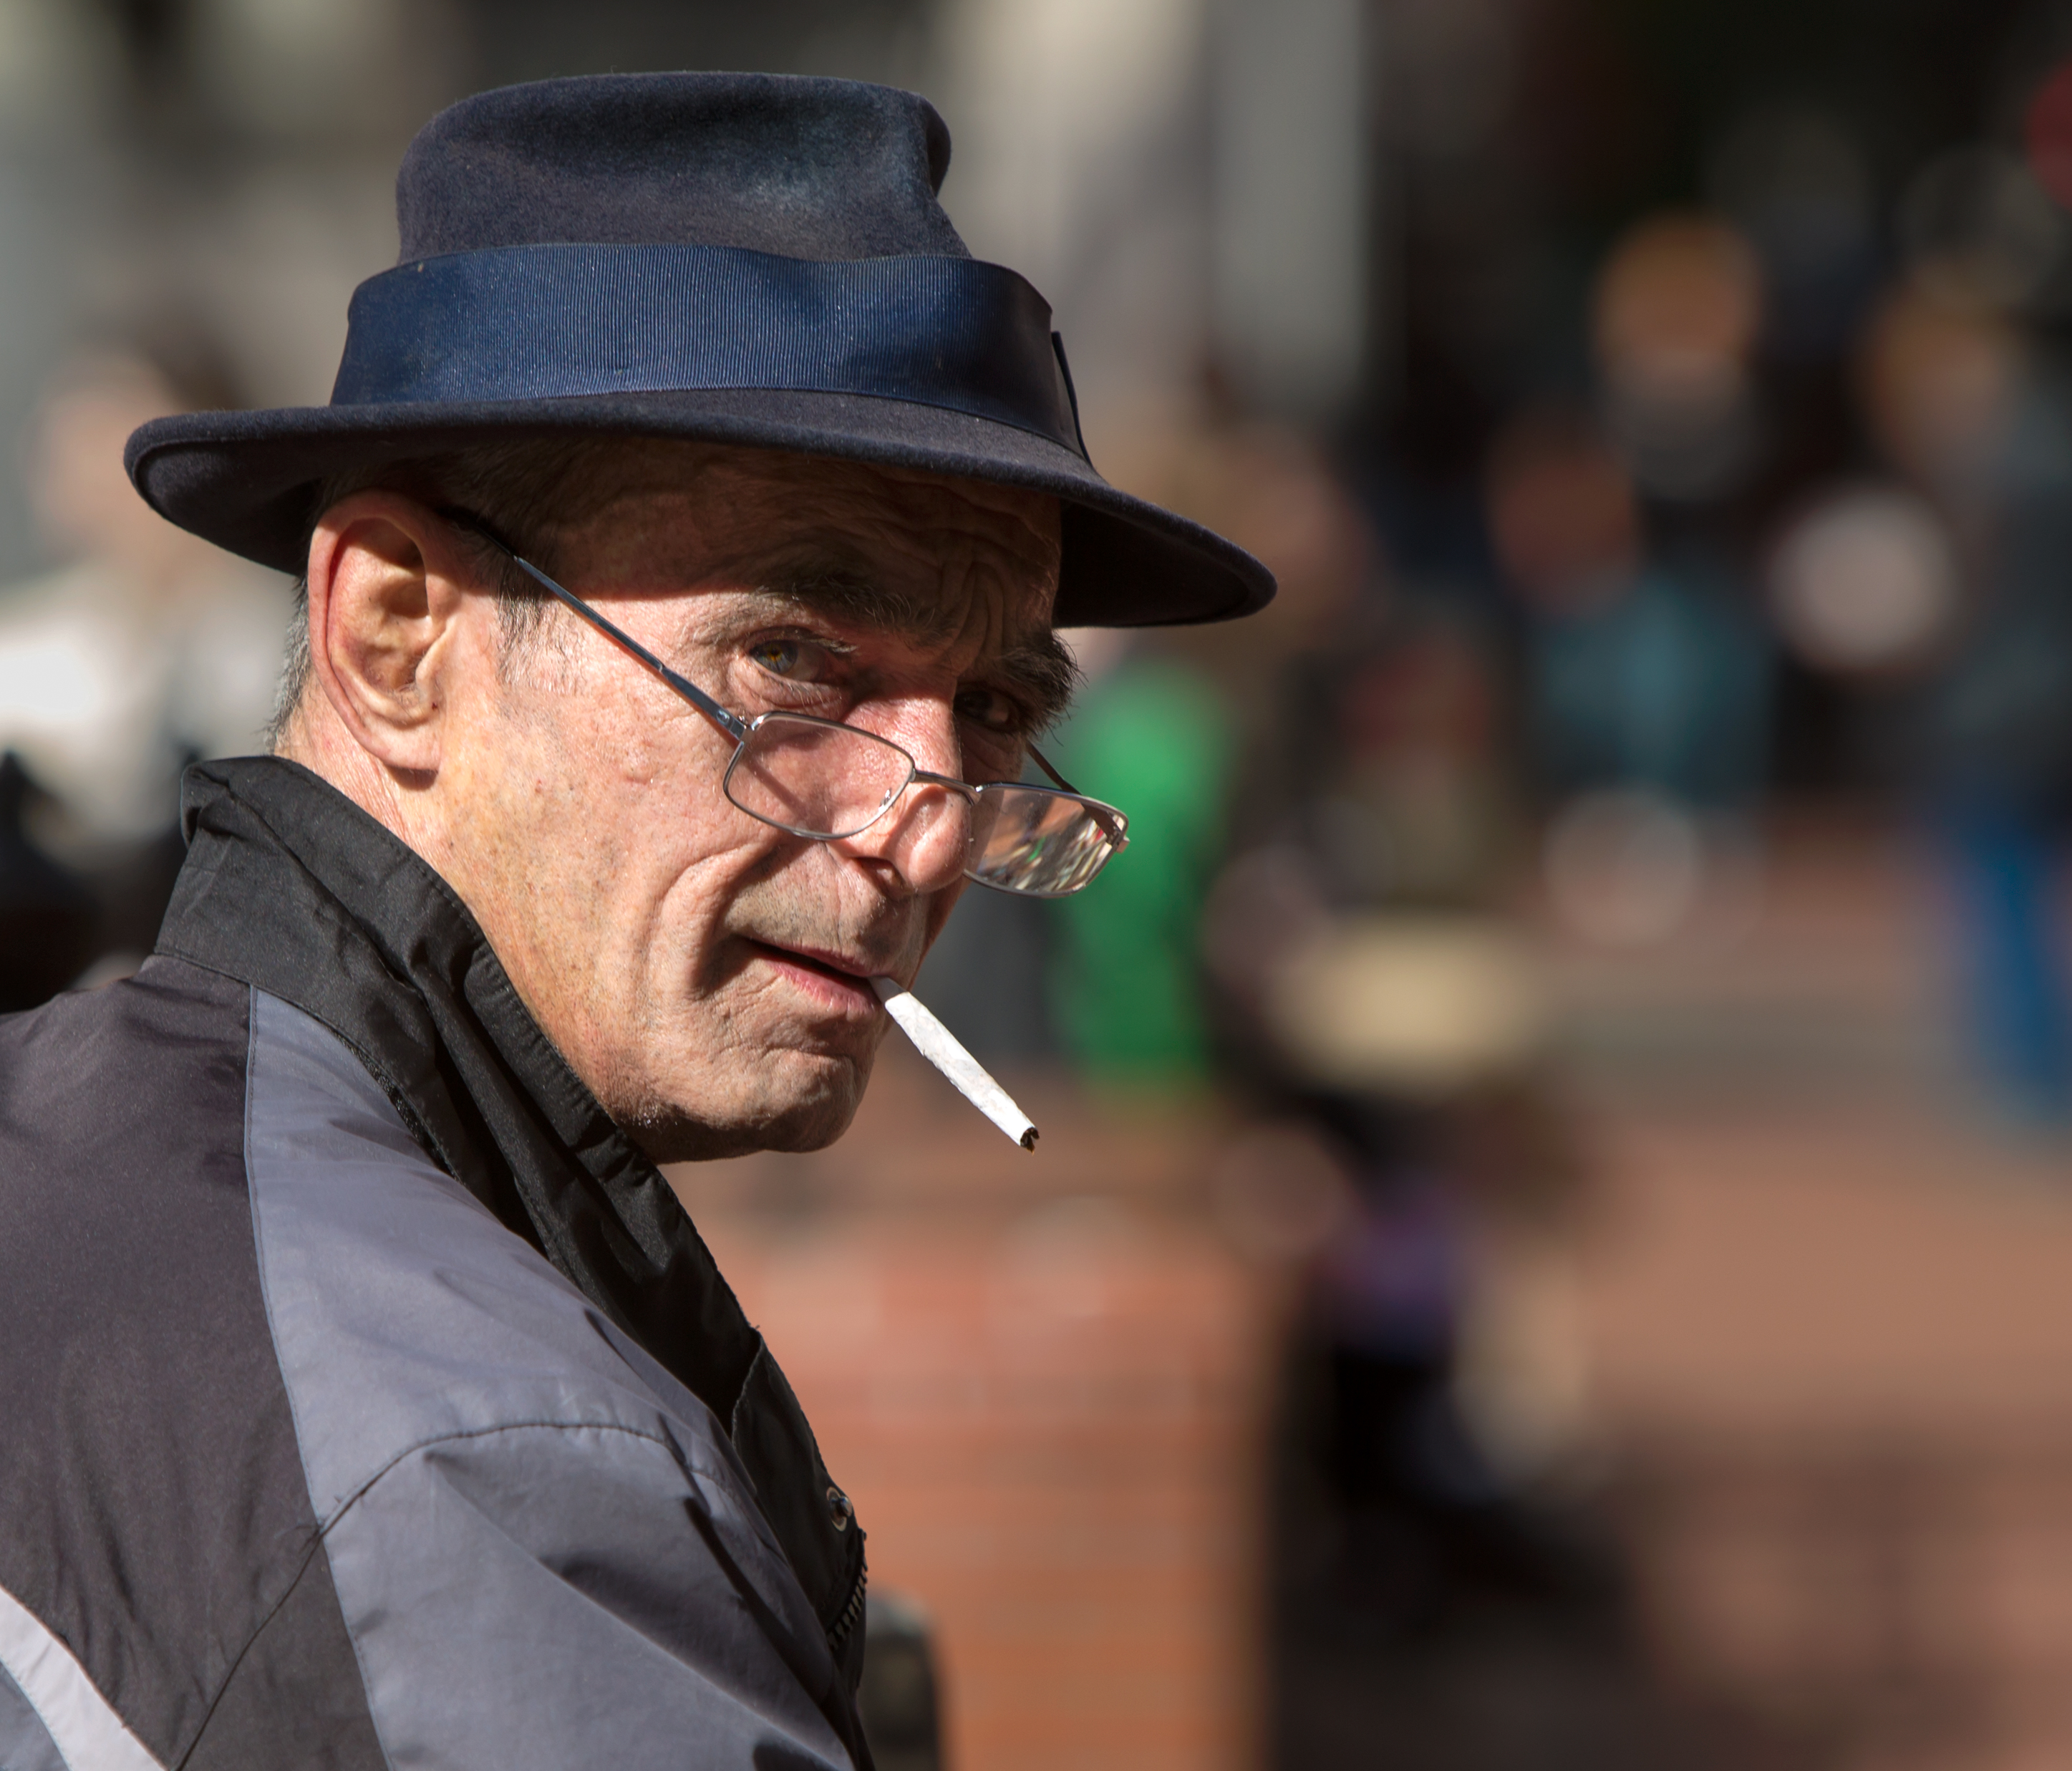
man, person, people, street, male, portrait, spring, hat, cigarette, candid, glasses, oregon, portland, flickrchallengegroup, flickrchallengewinner, pioneersquare, thechallengegame, msh0914, msh09147, facial hair